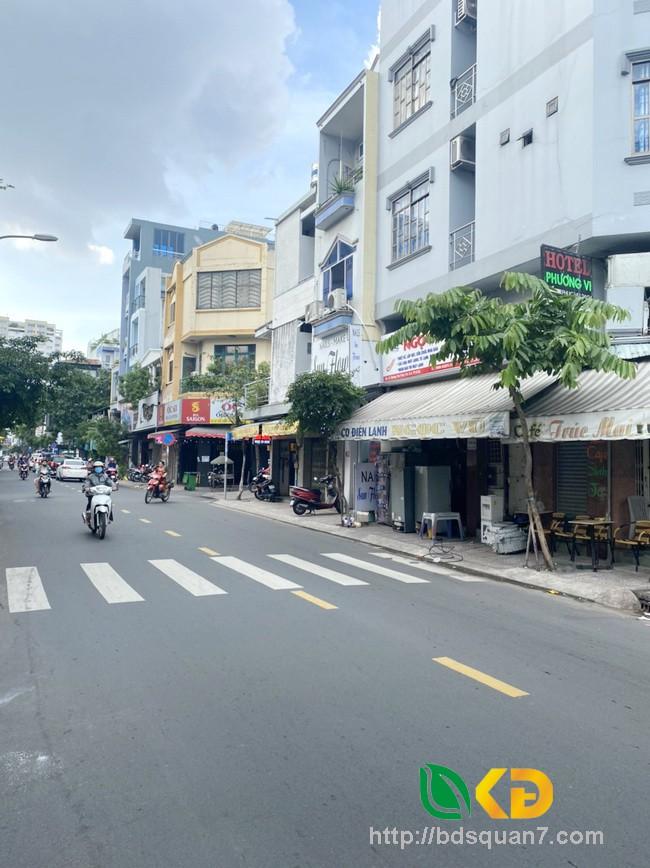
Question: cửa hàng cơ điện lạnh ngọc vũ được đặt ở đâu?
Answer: ở kế bên quán cà phê trúc mai